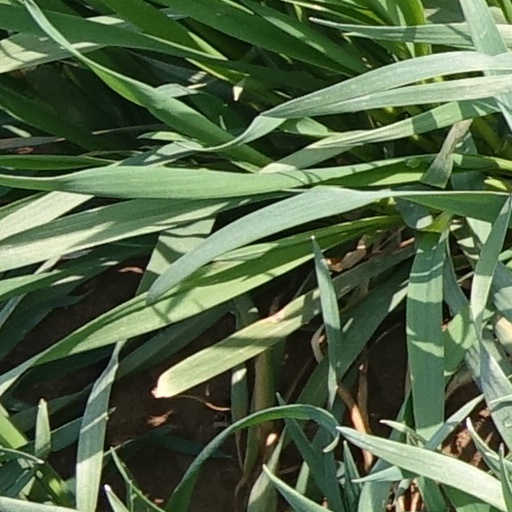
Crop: wheat